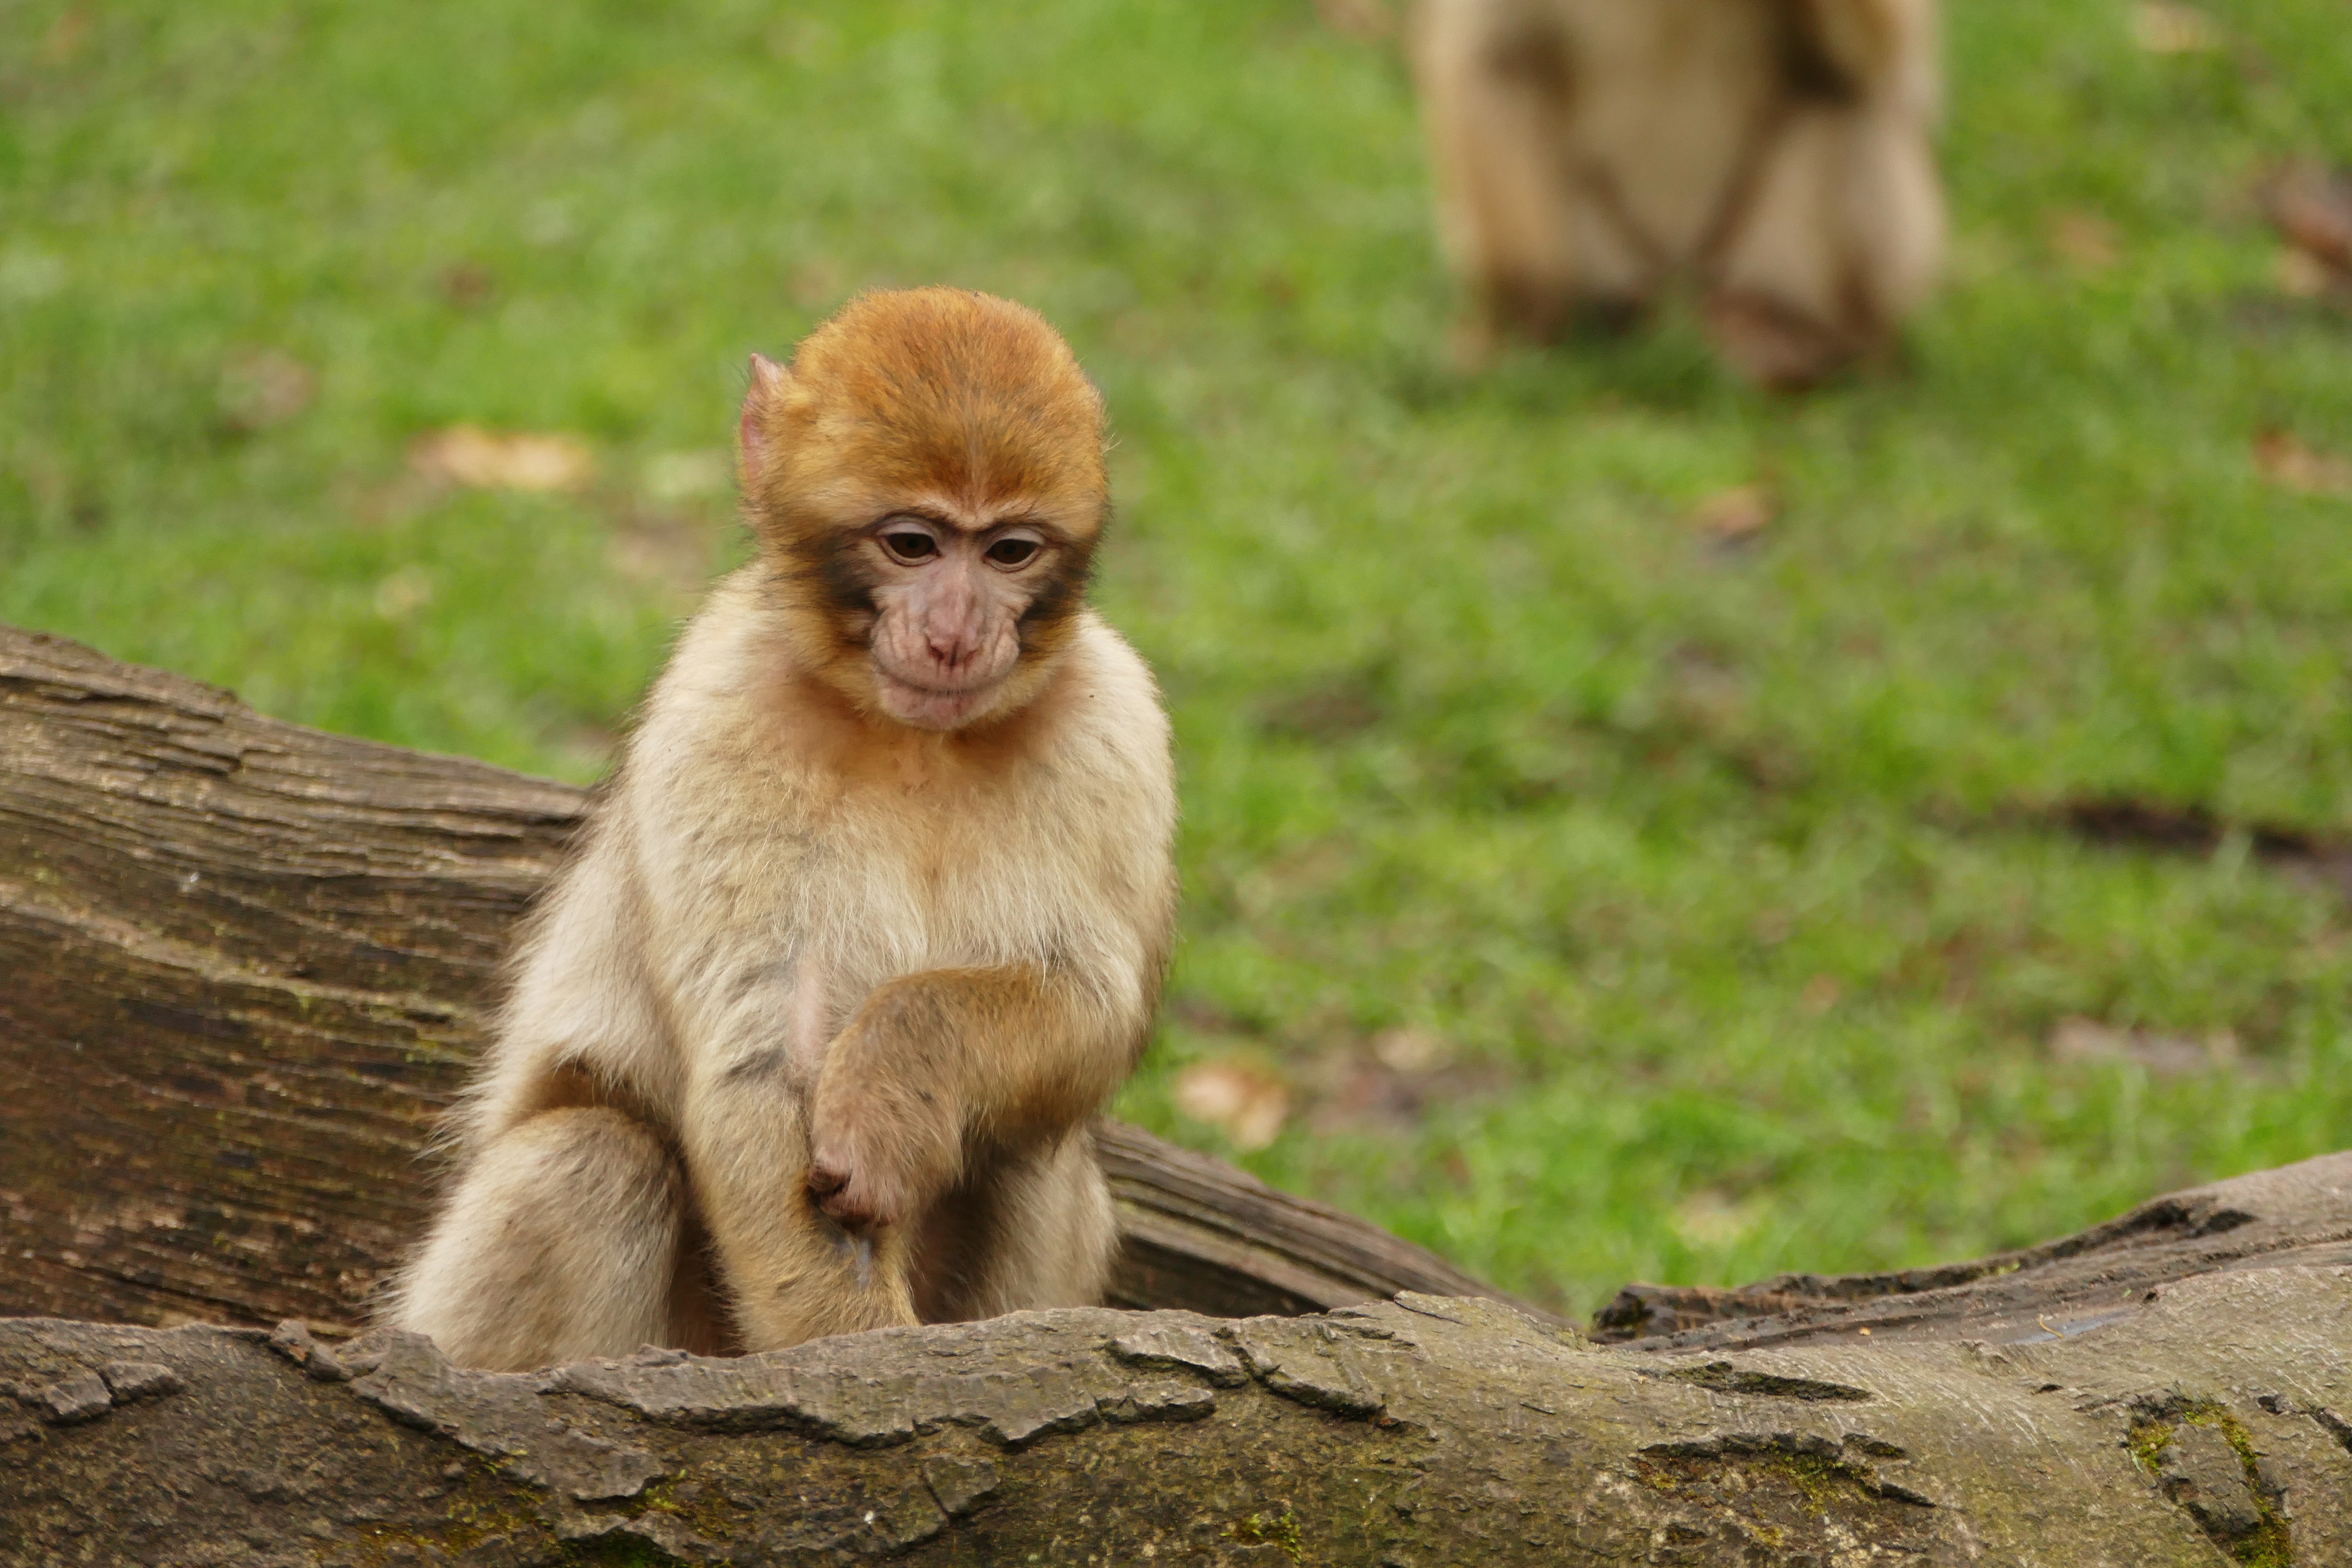
nature, animal, cute, wildlife, wild, zoo, young, natural, africa, brown, mammal, monkey, baby, fauna, primate, ape, infant, endangered, vertebrate, morocco, barbary, juvenile, macaque, macaca, old world monkey, barbary macaque, sylvanus, japanese macaque, new world monkey